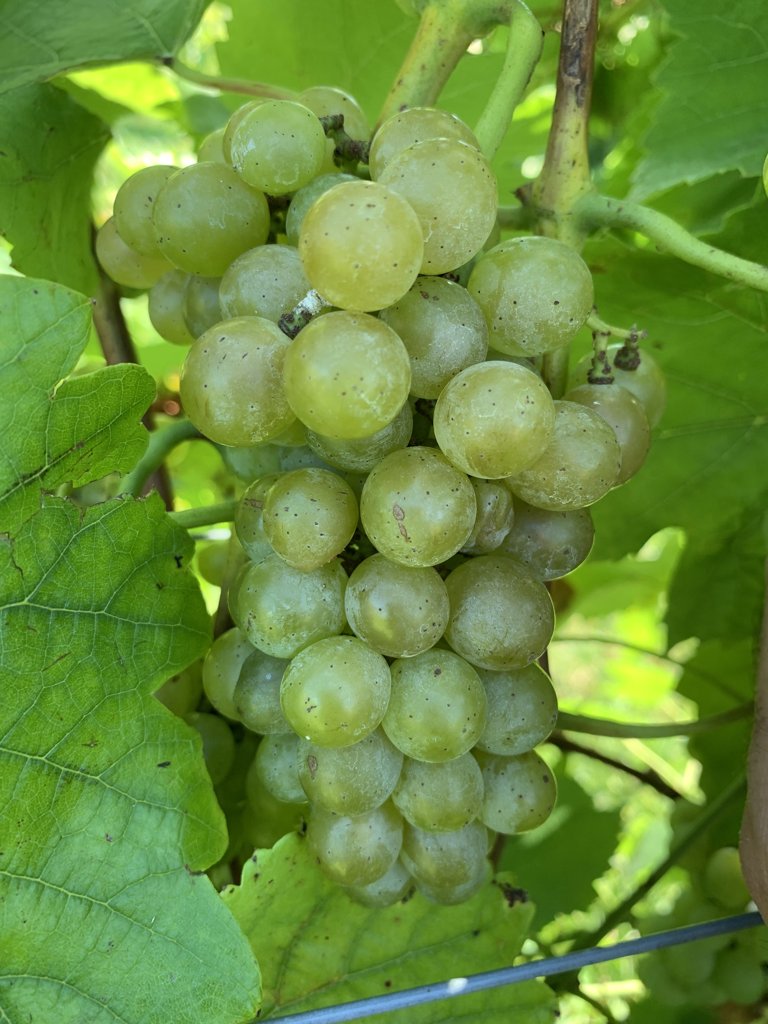
Berries visible: 53
Grape clusters: 2